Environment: real
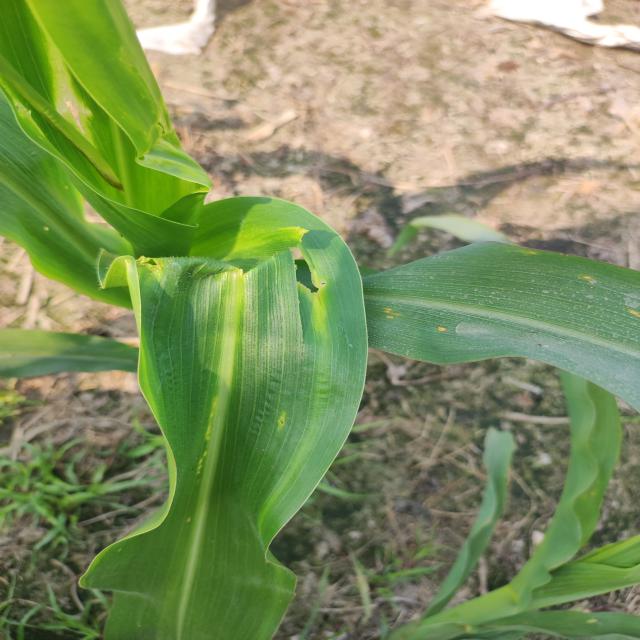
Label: fall_armyworm